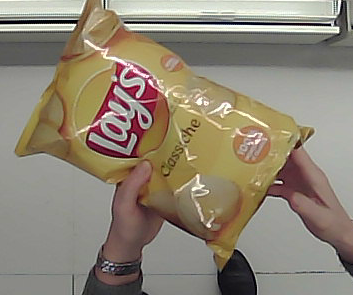
Product: lays_classic